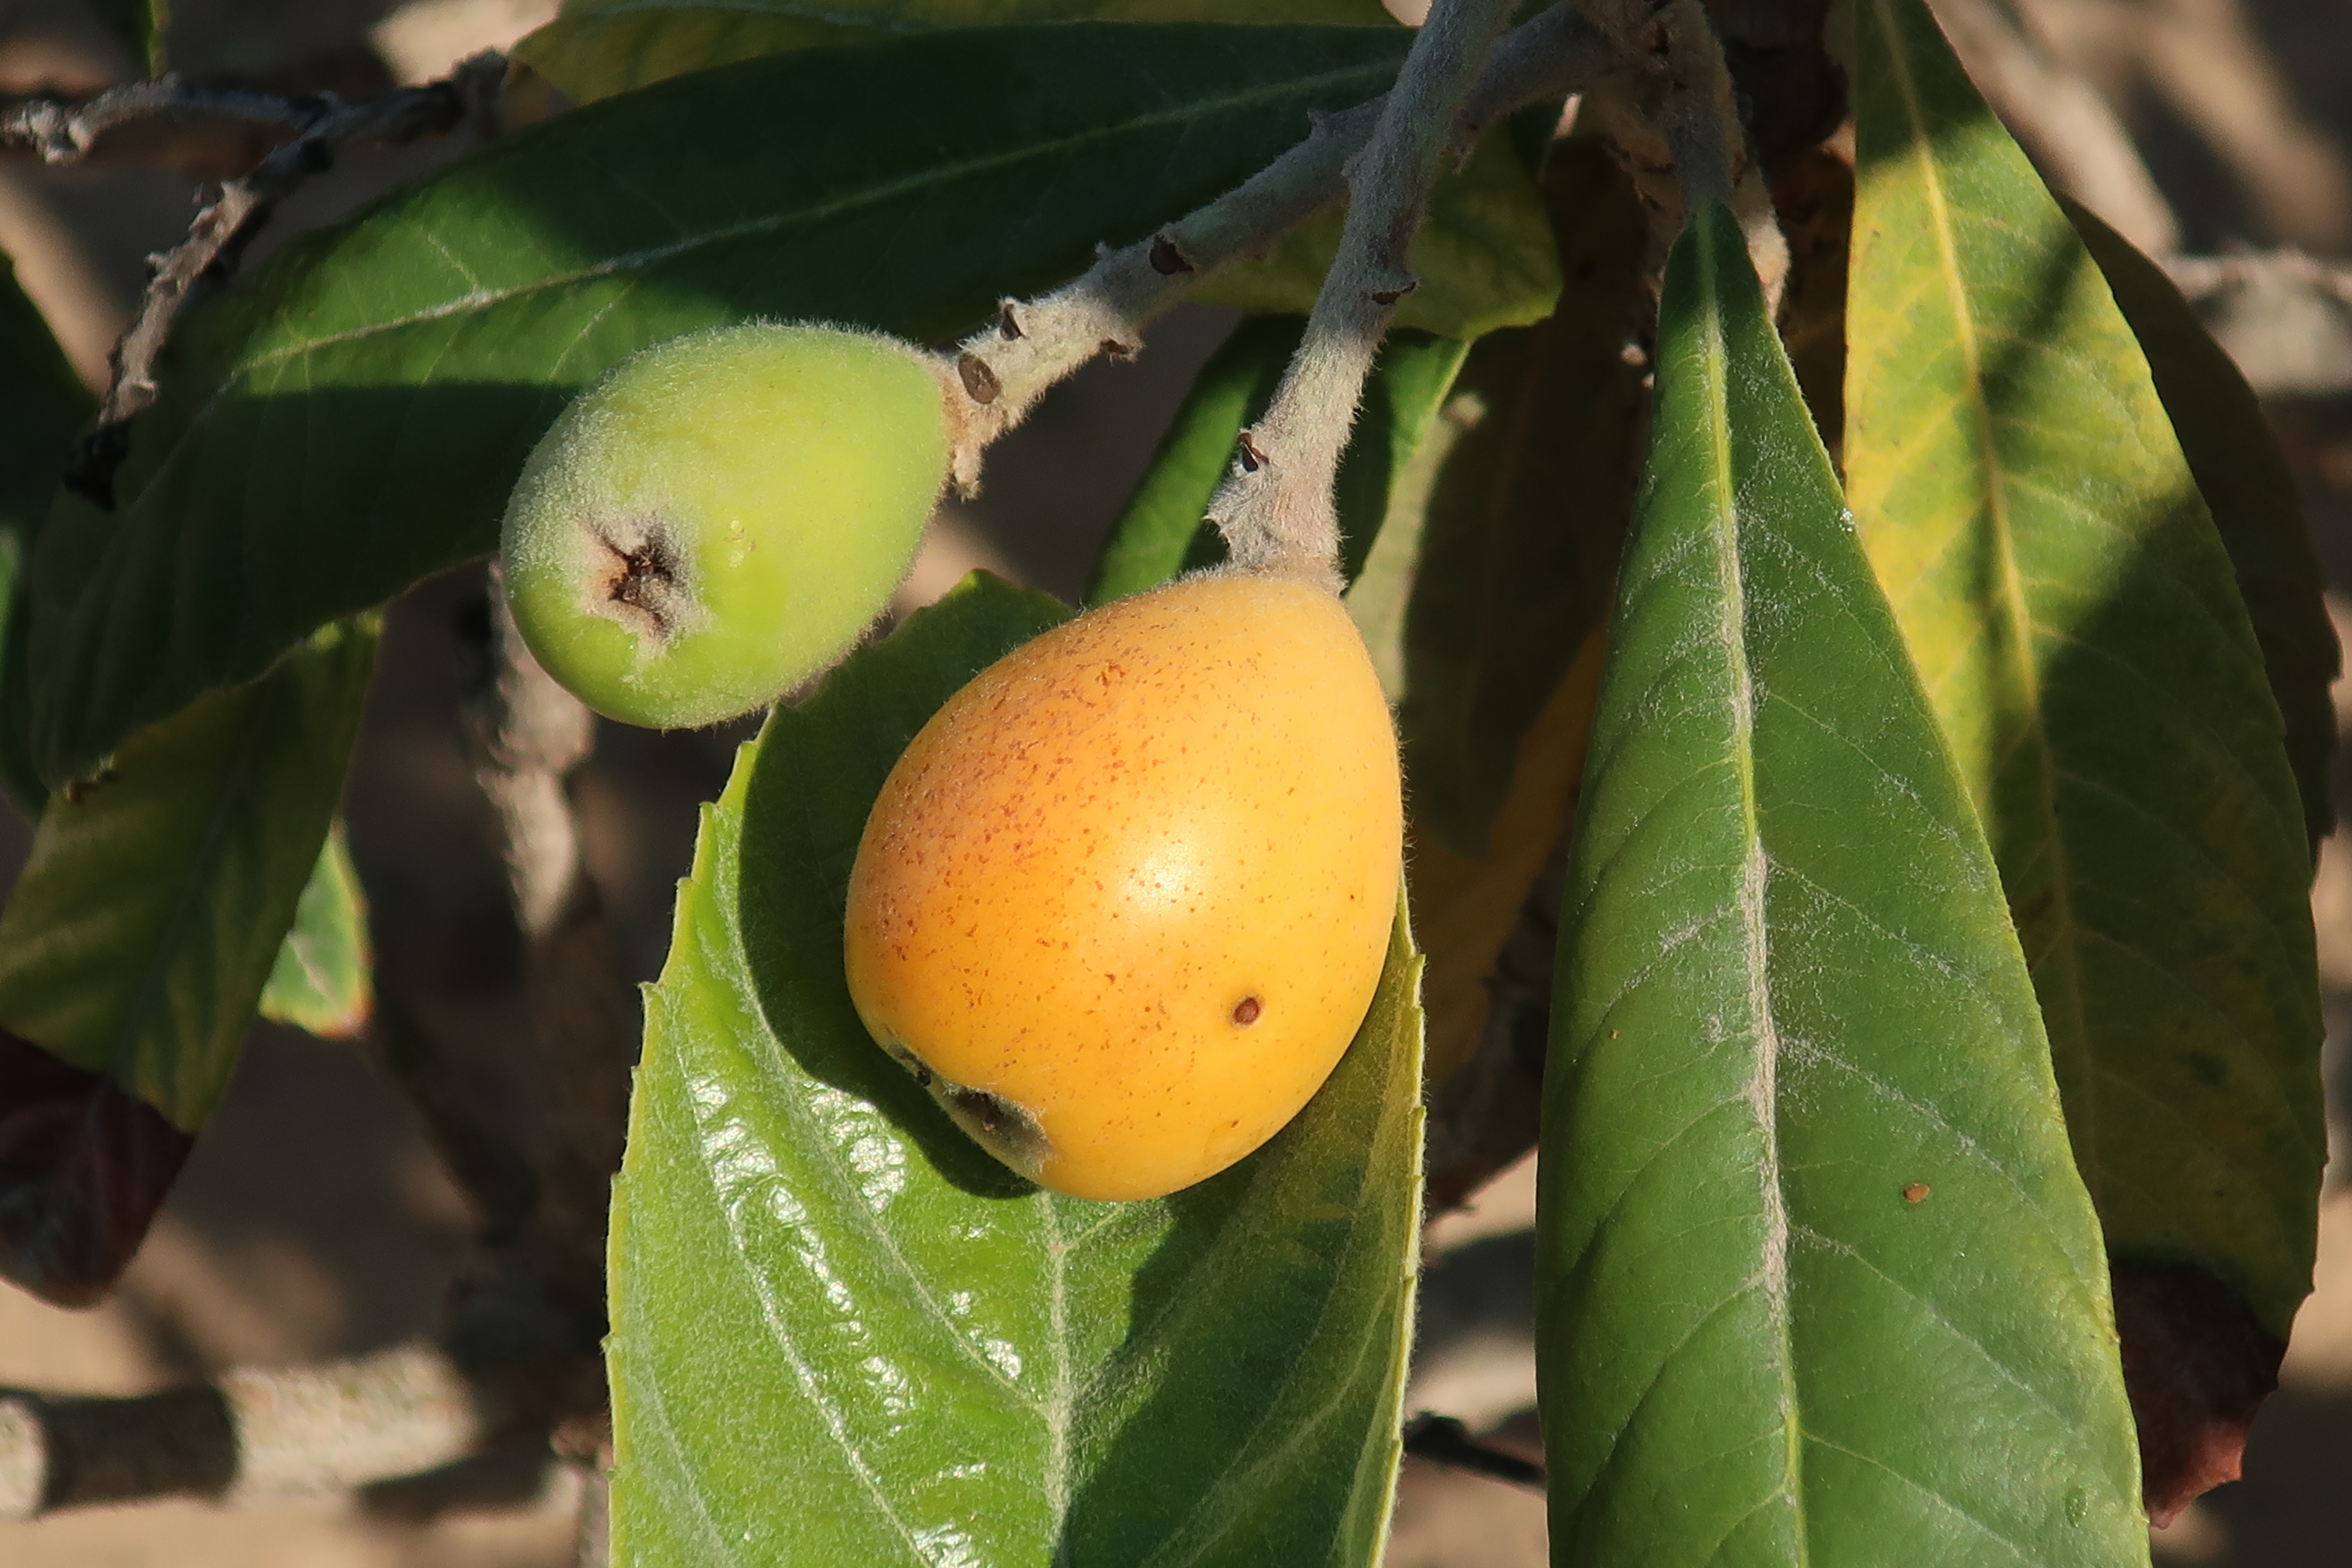
tree, branch, plant, fruit, flower, orange, fruit tree, loquat, leaf, eriobotrya, flowering plant, food, common persimmon, Pouteria campechiana, diospyros, ebony trees and persimmons, Naranjilla, sapodilla family, produce, Pouteria caimito